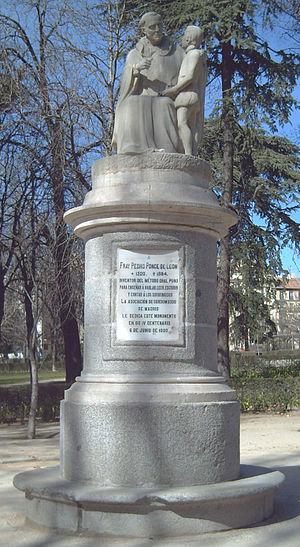
L'histoire des sourds ou aussi histoire sourde est un élément important de la culture sourde. De la même manière que l'Histoire commence avec la création de l'écriture, l'histoire de la communauté sourde commence avec la langue des signes. Elle retrace les combats et épreuves qui eurent lieu et ont encore lieu pour la reconnaissance et le respect de la langue des signes et montre la naissance de la culture sourde, de certaines de ses valeurs et de ses mythes.